Get Out Alive

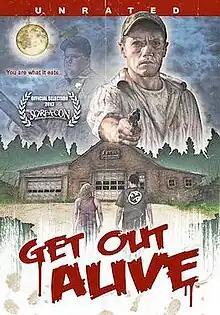

Get Out Alive is a 2013 American Horror/Thriller film directed by Clay Dumaw. The movie's plot pays tribute to elements from 70s and 80s horror films like The Texas Chain Saw Massacre and The Evil Dead.